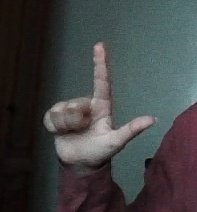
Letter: laam